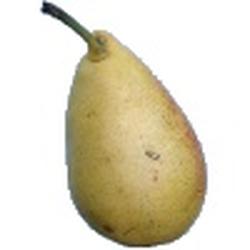
Label: Pear